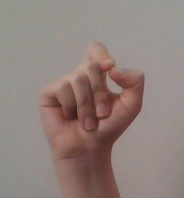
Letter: fa